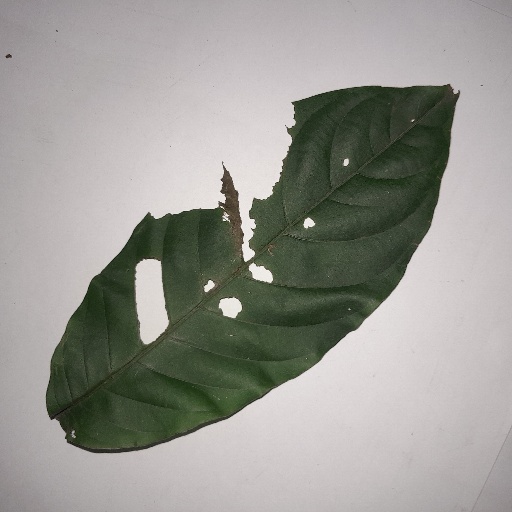
Species: HariTaki
Leaf condition: Bacterial Spot